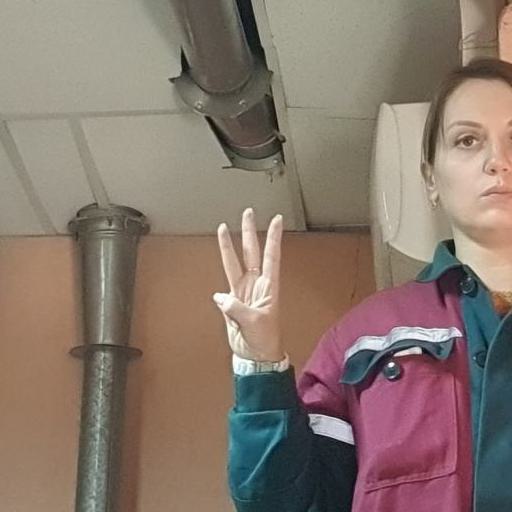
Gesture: three